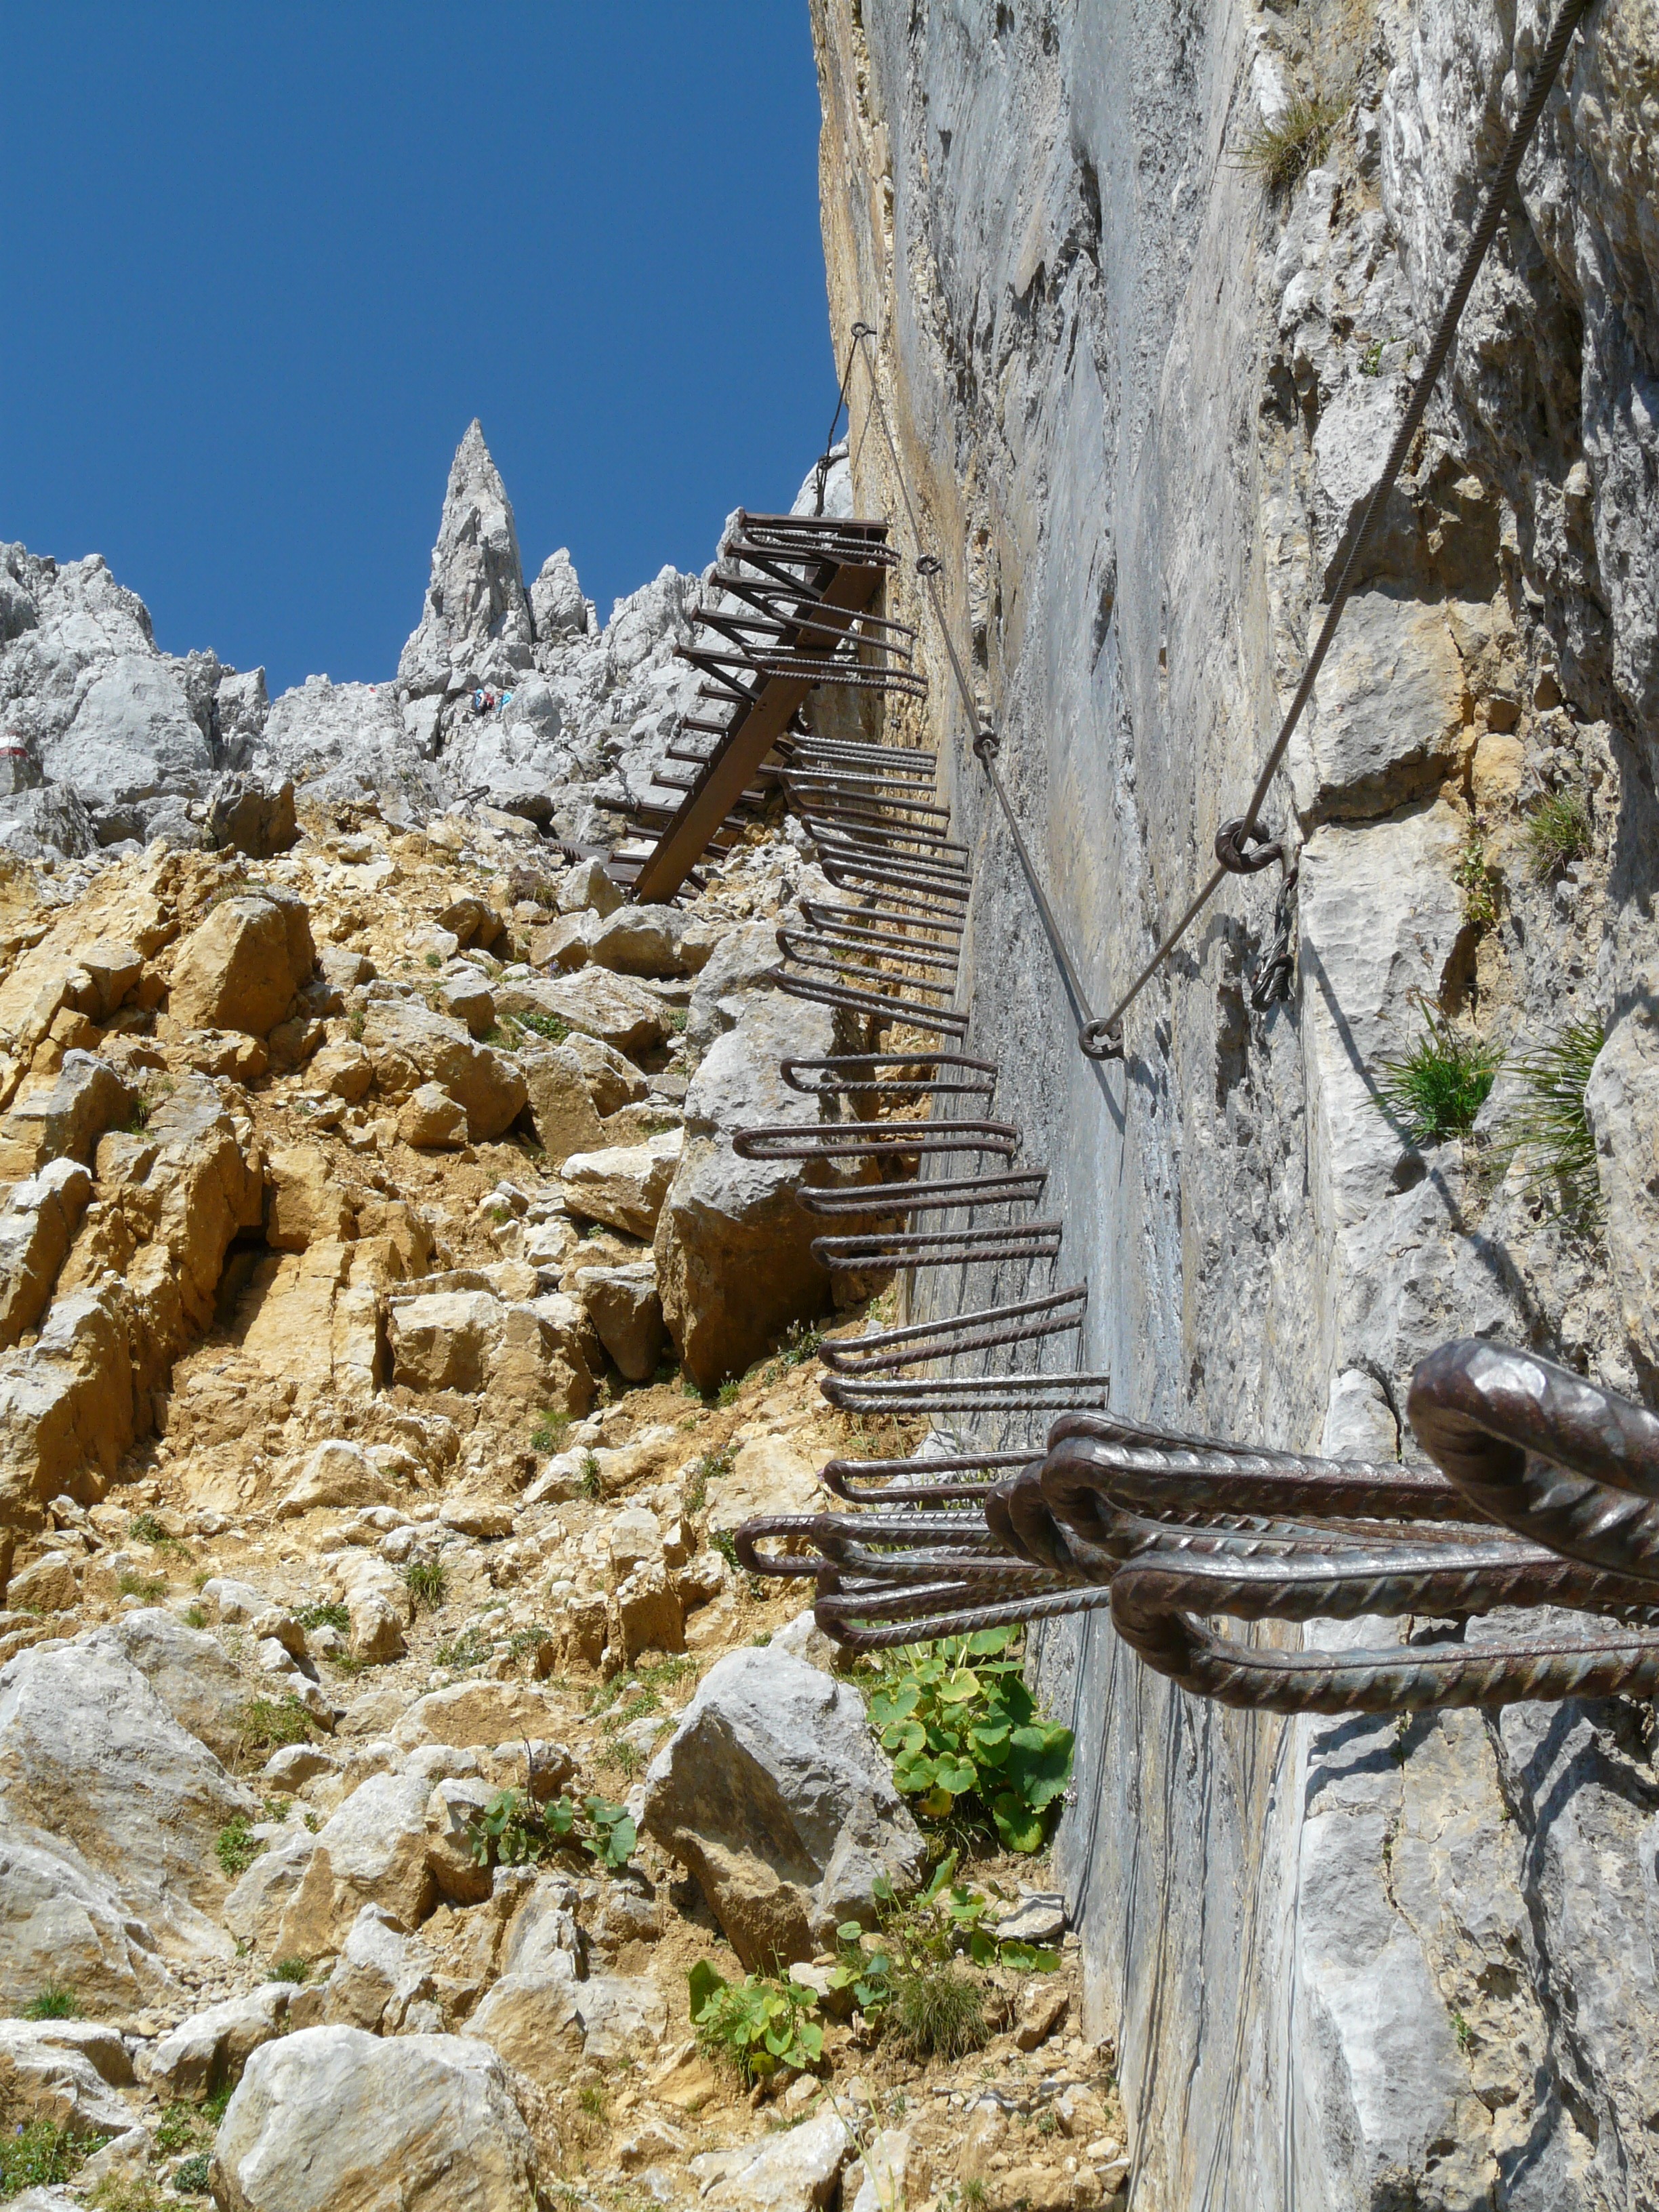
rock, wilderness, walking, mountain, hiking, trail, adventure, valley, mountain range, formation, metal, alpine, climbing, climber, steep, canyon, exposed, geology, mountains, backpacking, pens, head, pinnacle, wadi, kaiser mountains, clamp, wilderkaiser, aid, ellmauer halt, the rope, climbing aid, iron pins, shoring, iron hook, gams ngersteig, red rinn gathered, hunter wall, medium difficulty, iron way, iron brackets, rock point